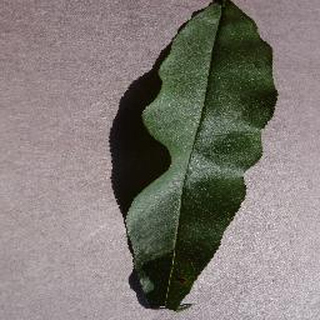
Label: healthy_peach